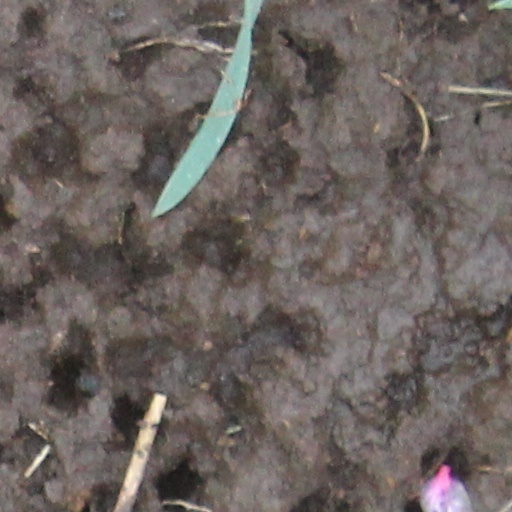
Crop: wheat